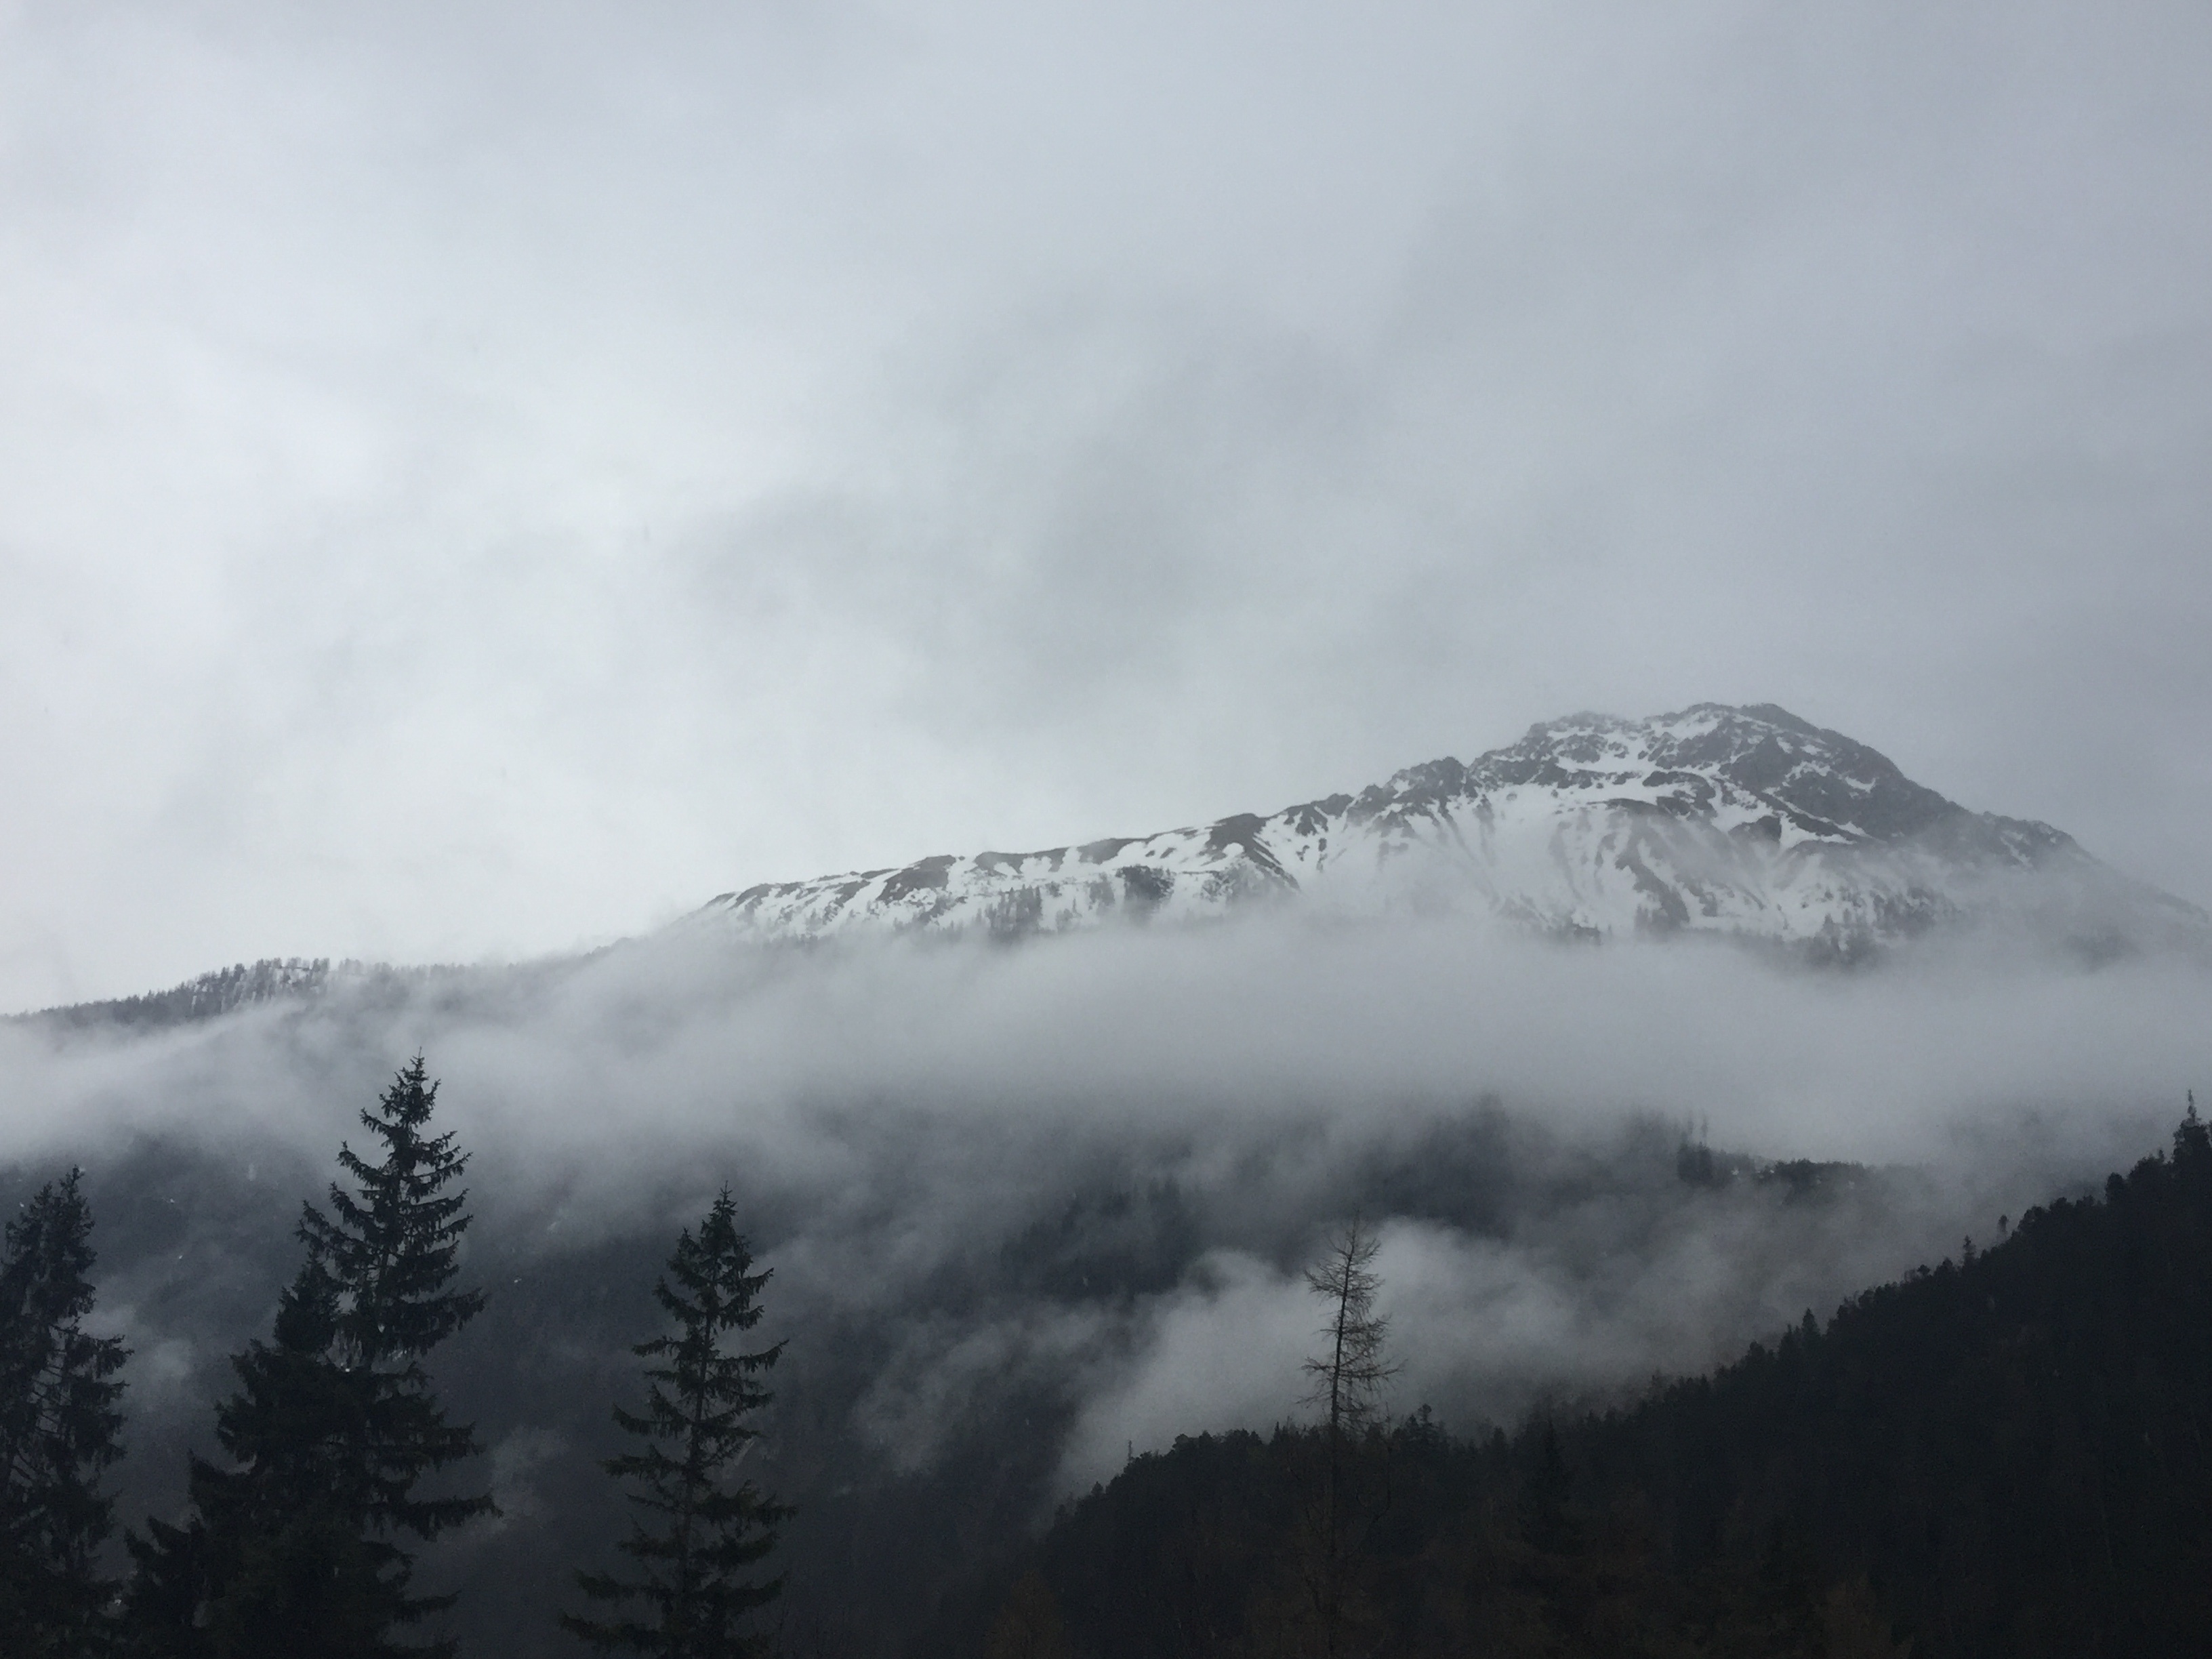
mountain, snow, cloud, mountain range, weather, ridge, summit, alps, fell, landform, geographical feature, atmospheric phenomenon, mountainous landforms, geological phenomenon